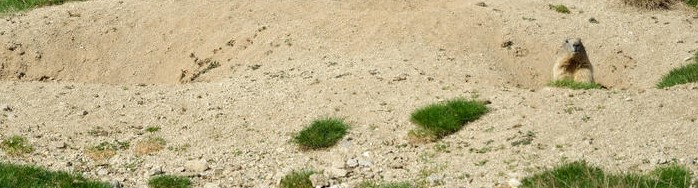
Soil type: Alluvial soil